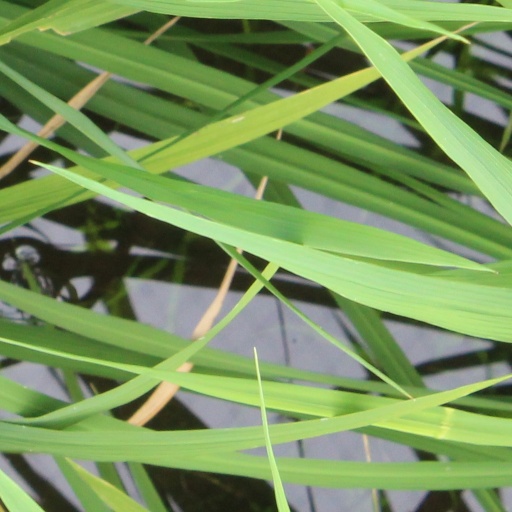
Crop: rice